Tantalum capacitor

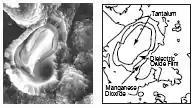
Figure 4: Manganese dioxide layer

The next stage for solid tantalum capacitors is the application of the cathode plate (wet tantalum capacitors use a liquid electrolyte as a cathode in conjunction with their casing). This is achieved by pyrolysis of manganese nitrate into manganese dioxide. The "pellet" is dipped into an aqueous solution of nitrate and then baked in an oven at approximately 250 °C to produce the dioxide coat. The chemical equation is: